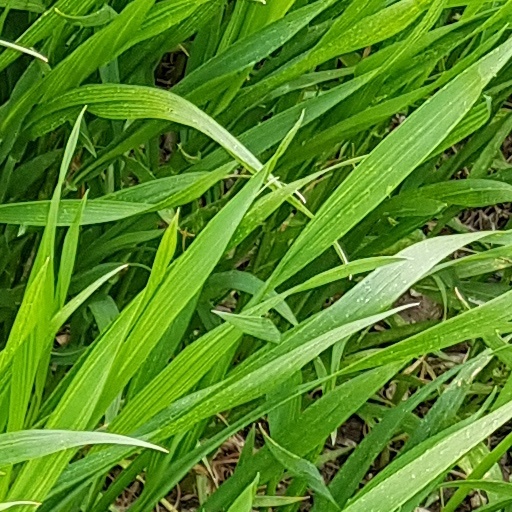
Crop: wheat